Jacobine Veenhoven

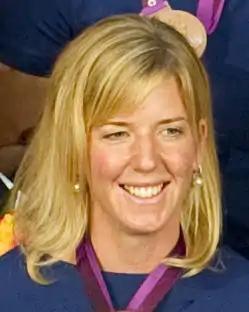

Jacobine Veenhoven (born 30 January 1984, Laren) is a Dutch female rower. She won the bronze medal at the 2012 Summer Olympics in the women's eight event.